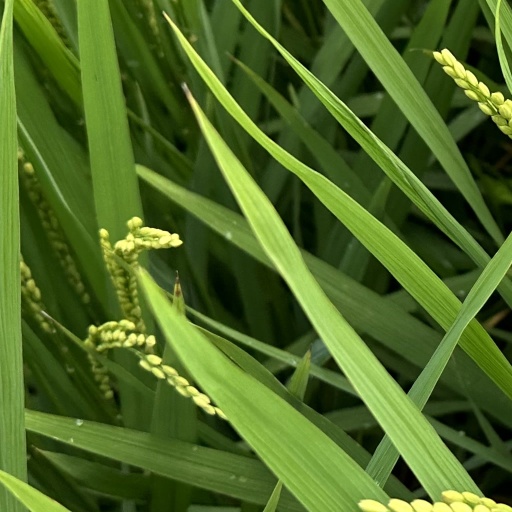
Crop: rice